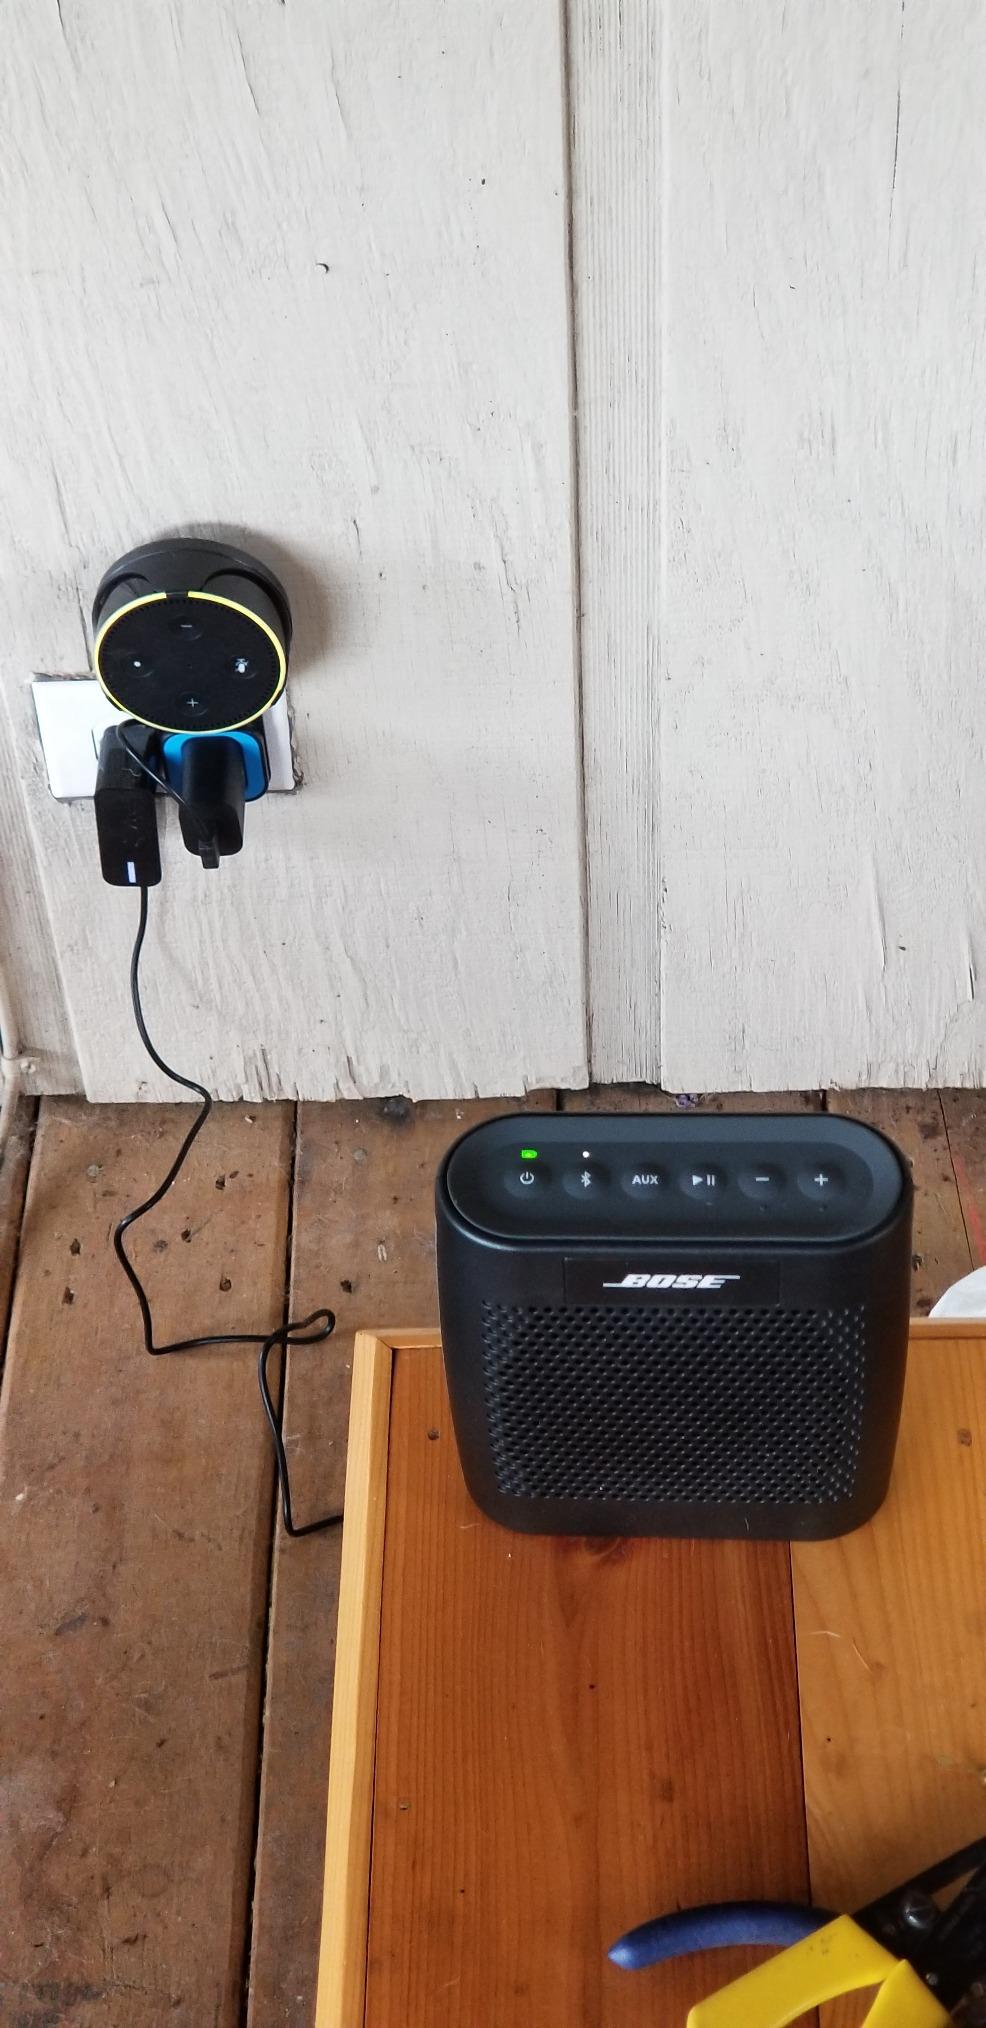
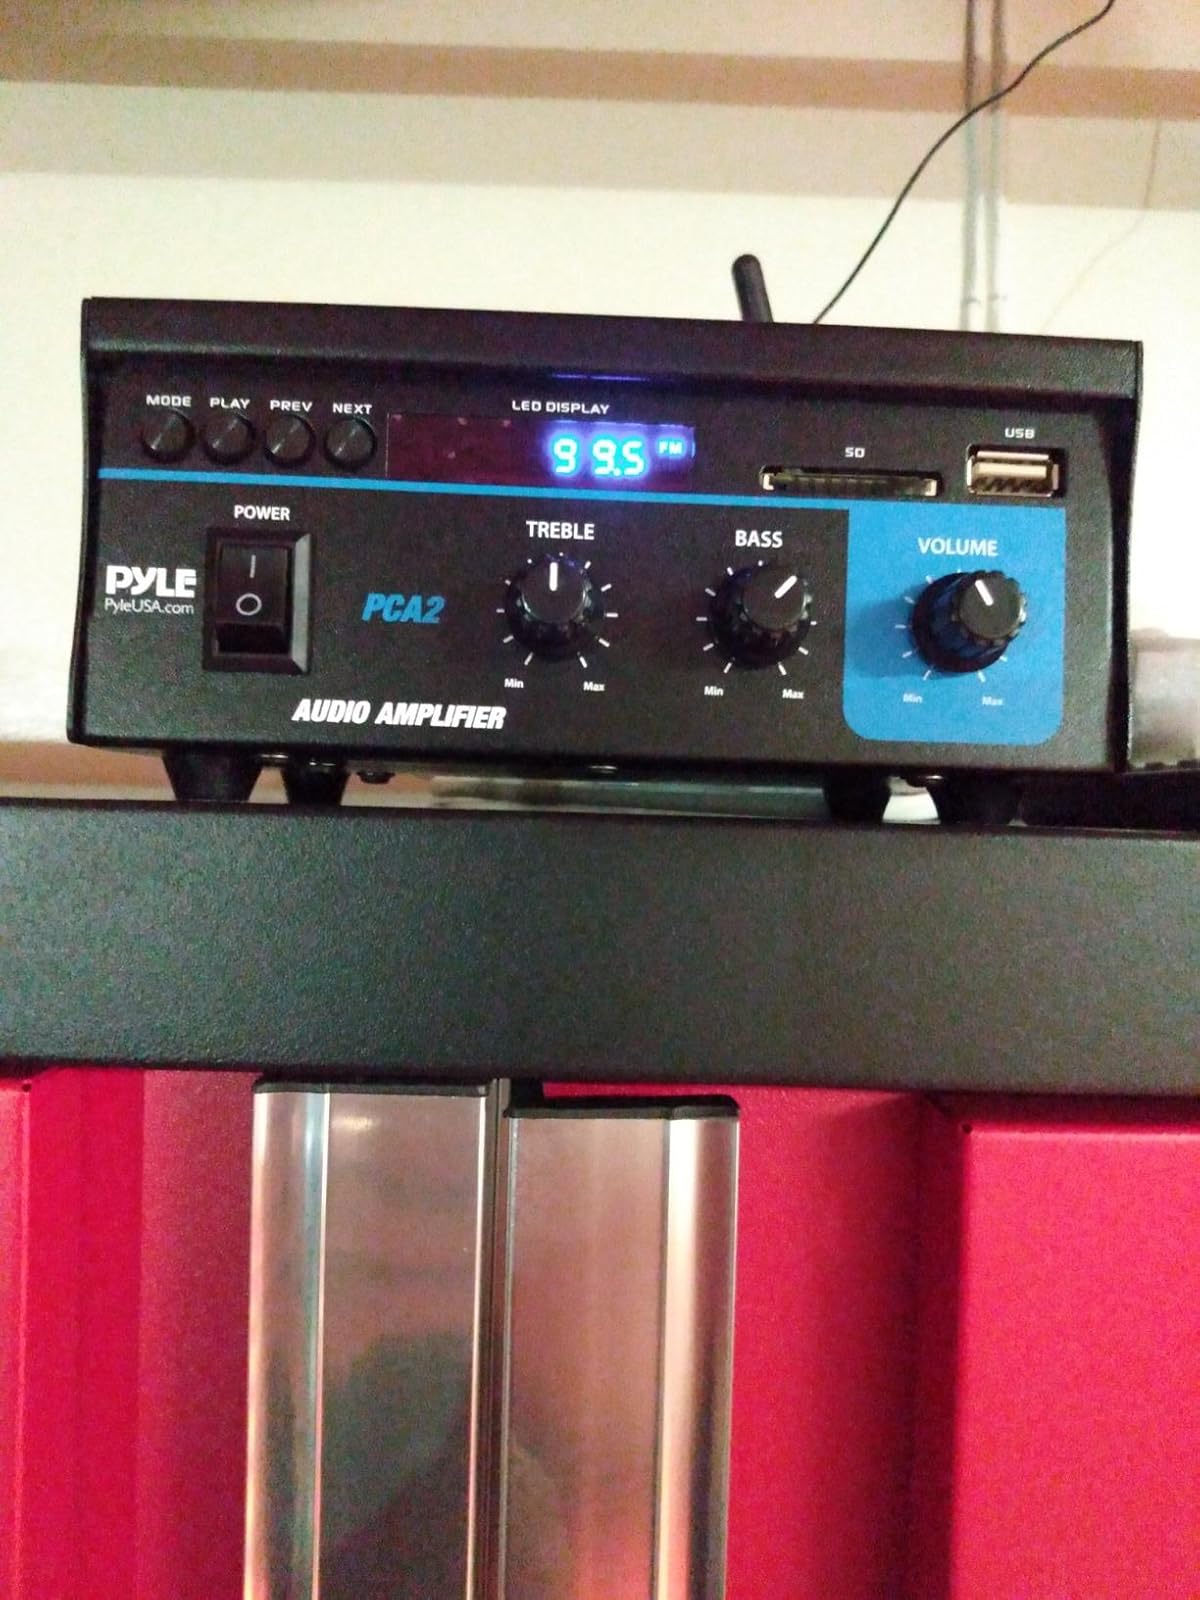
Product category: speaker
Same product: no